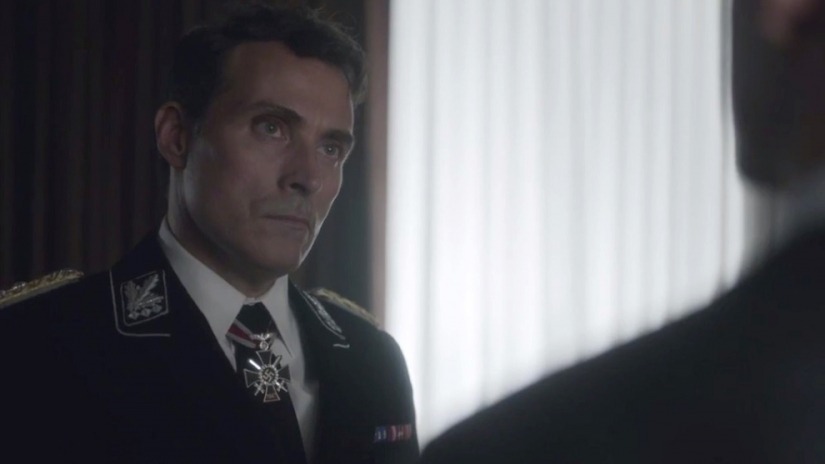
Gender: men